Aaron Brumbaugh

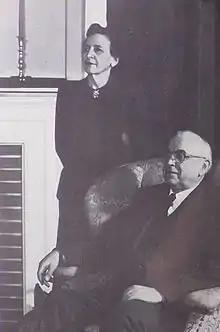
A.J. Brumbaugh and Ruth Sherrick Brumbaugh, at Shimer College c. 1952

As president of Shimer College in Mount Carroll, Illinois from 1950 to 1954, Brumbaugh presided over the transition of the Shimer curriculum from a women's junior college to a four-year coeducational Great Books college. He was the first president to preside over the school under its current name, as the name was changed from "Frances Shimer College" to "Shimer College" at the time that the school became coeducational.